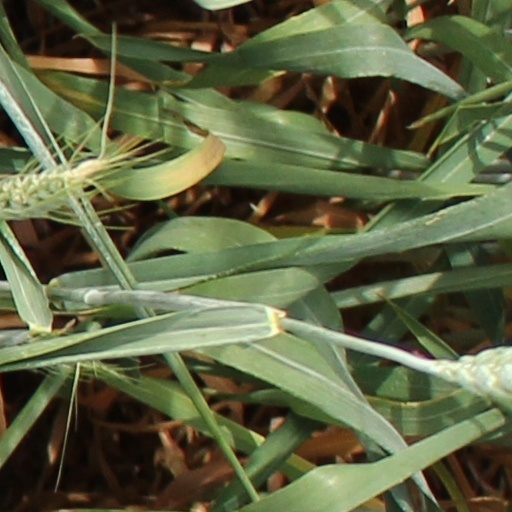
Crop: wheat